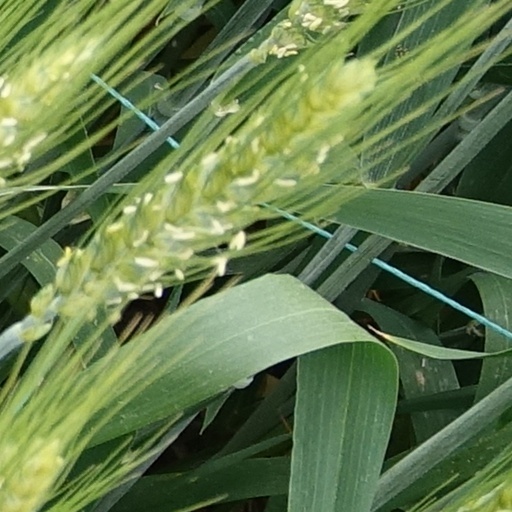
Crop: wheat